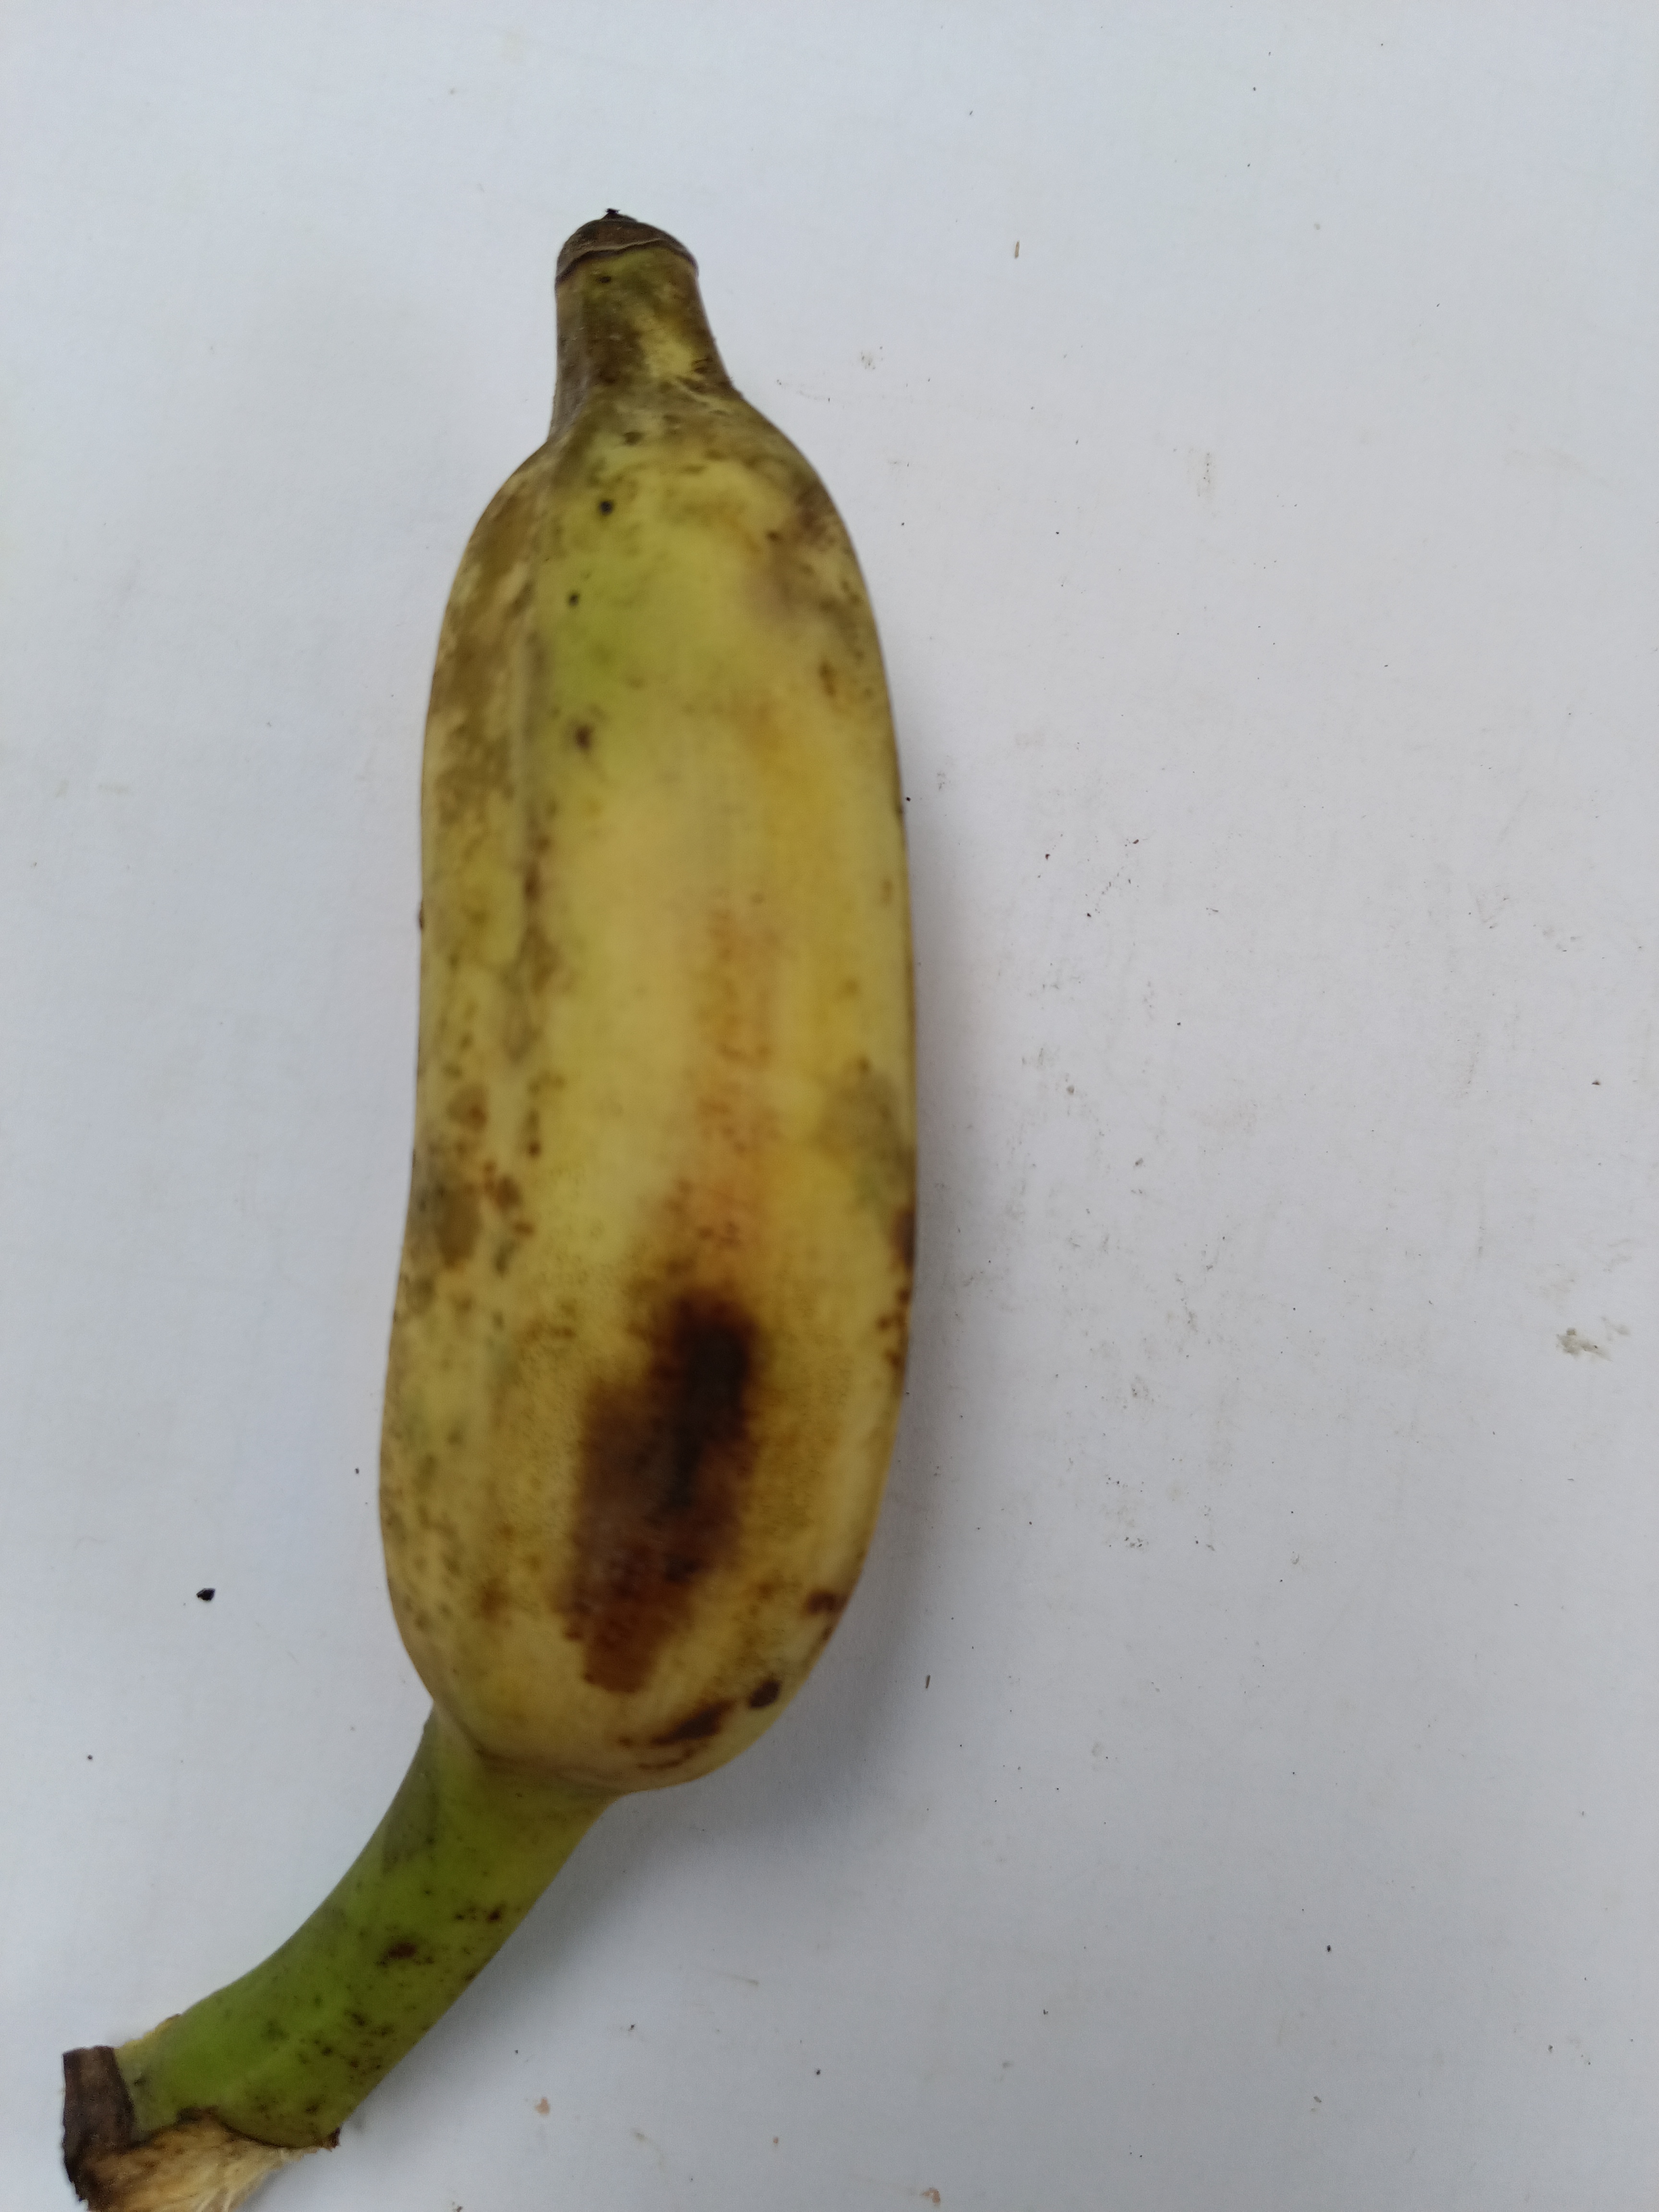
Banana variety: Deshi